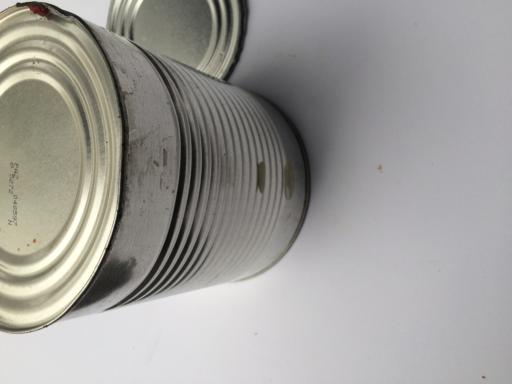
Waste category: metal